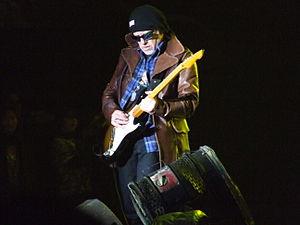
La discographie d'Aerosmith se compose de 15 albums studio, 5 albums live, 11 compilations et plus de 60 singles. Le groupe Aerosmith fut formé par le chanteur Steven Tyler, les guitaristes Joe Perry et Ray Tabano, le bassiste Tom Hamilton et le batteur Joey Kramer. Tabano fut remplacé par Brad Whitford en 1971.